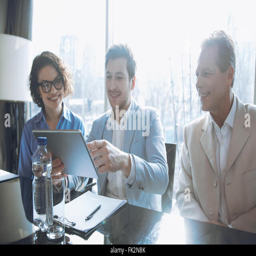
creative team sitting at the table